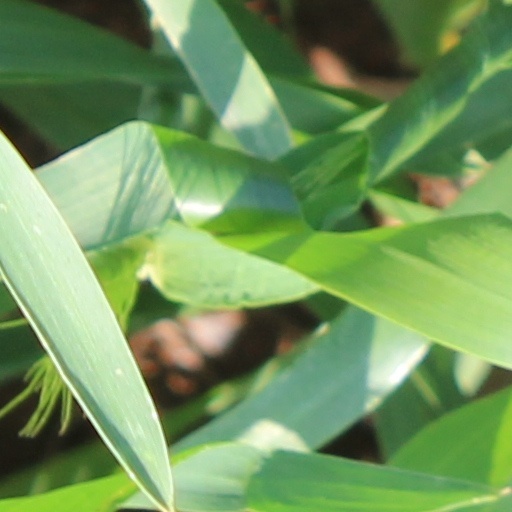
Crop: wheat